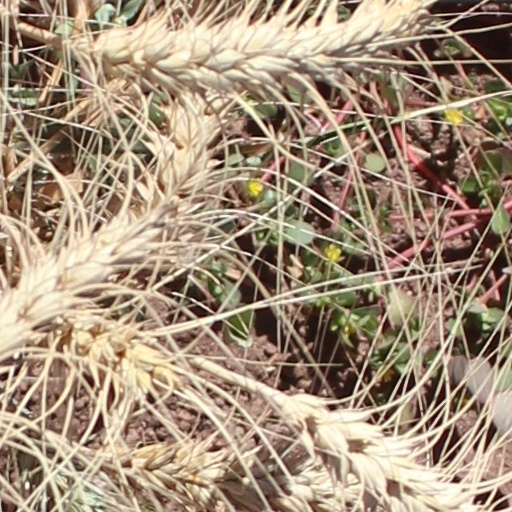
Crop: wheat